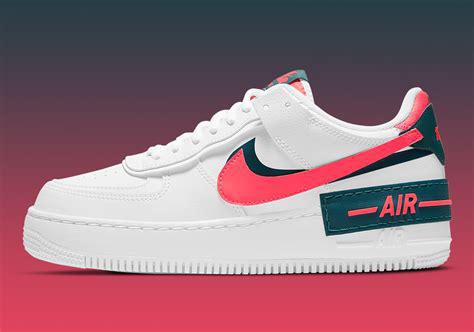
Brand: Nike
Model: Air Force 1